Tanabu Kaidō

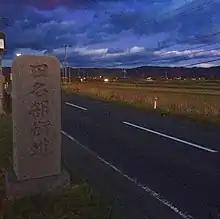
A stone marker denoting the path of the Tanabu-kaido in Yokohama

The 5 stations of the Tanabu Kaidō are listed below from south to north. The present-day municipality is listed afterwards in parentheses.